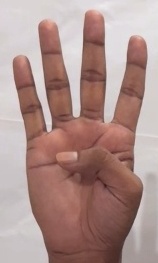
ASL sign: 4